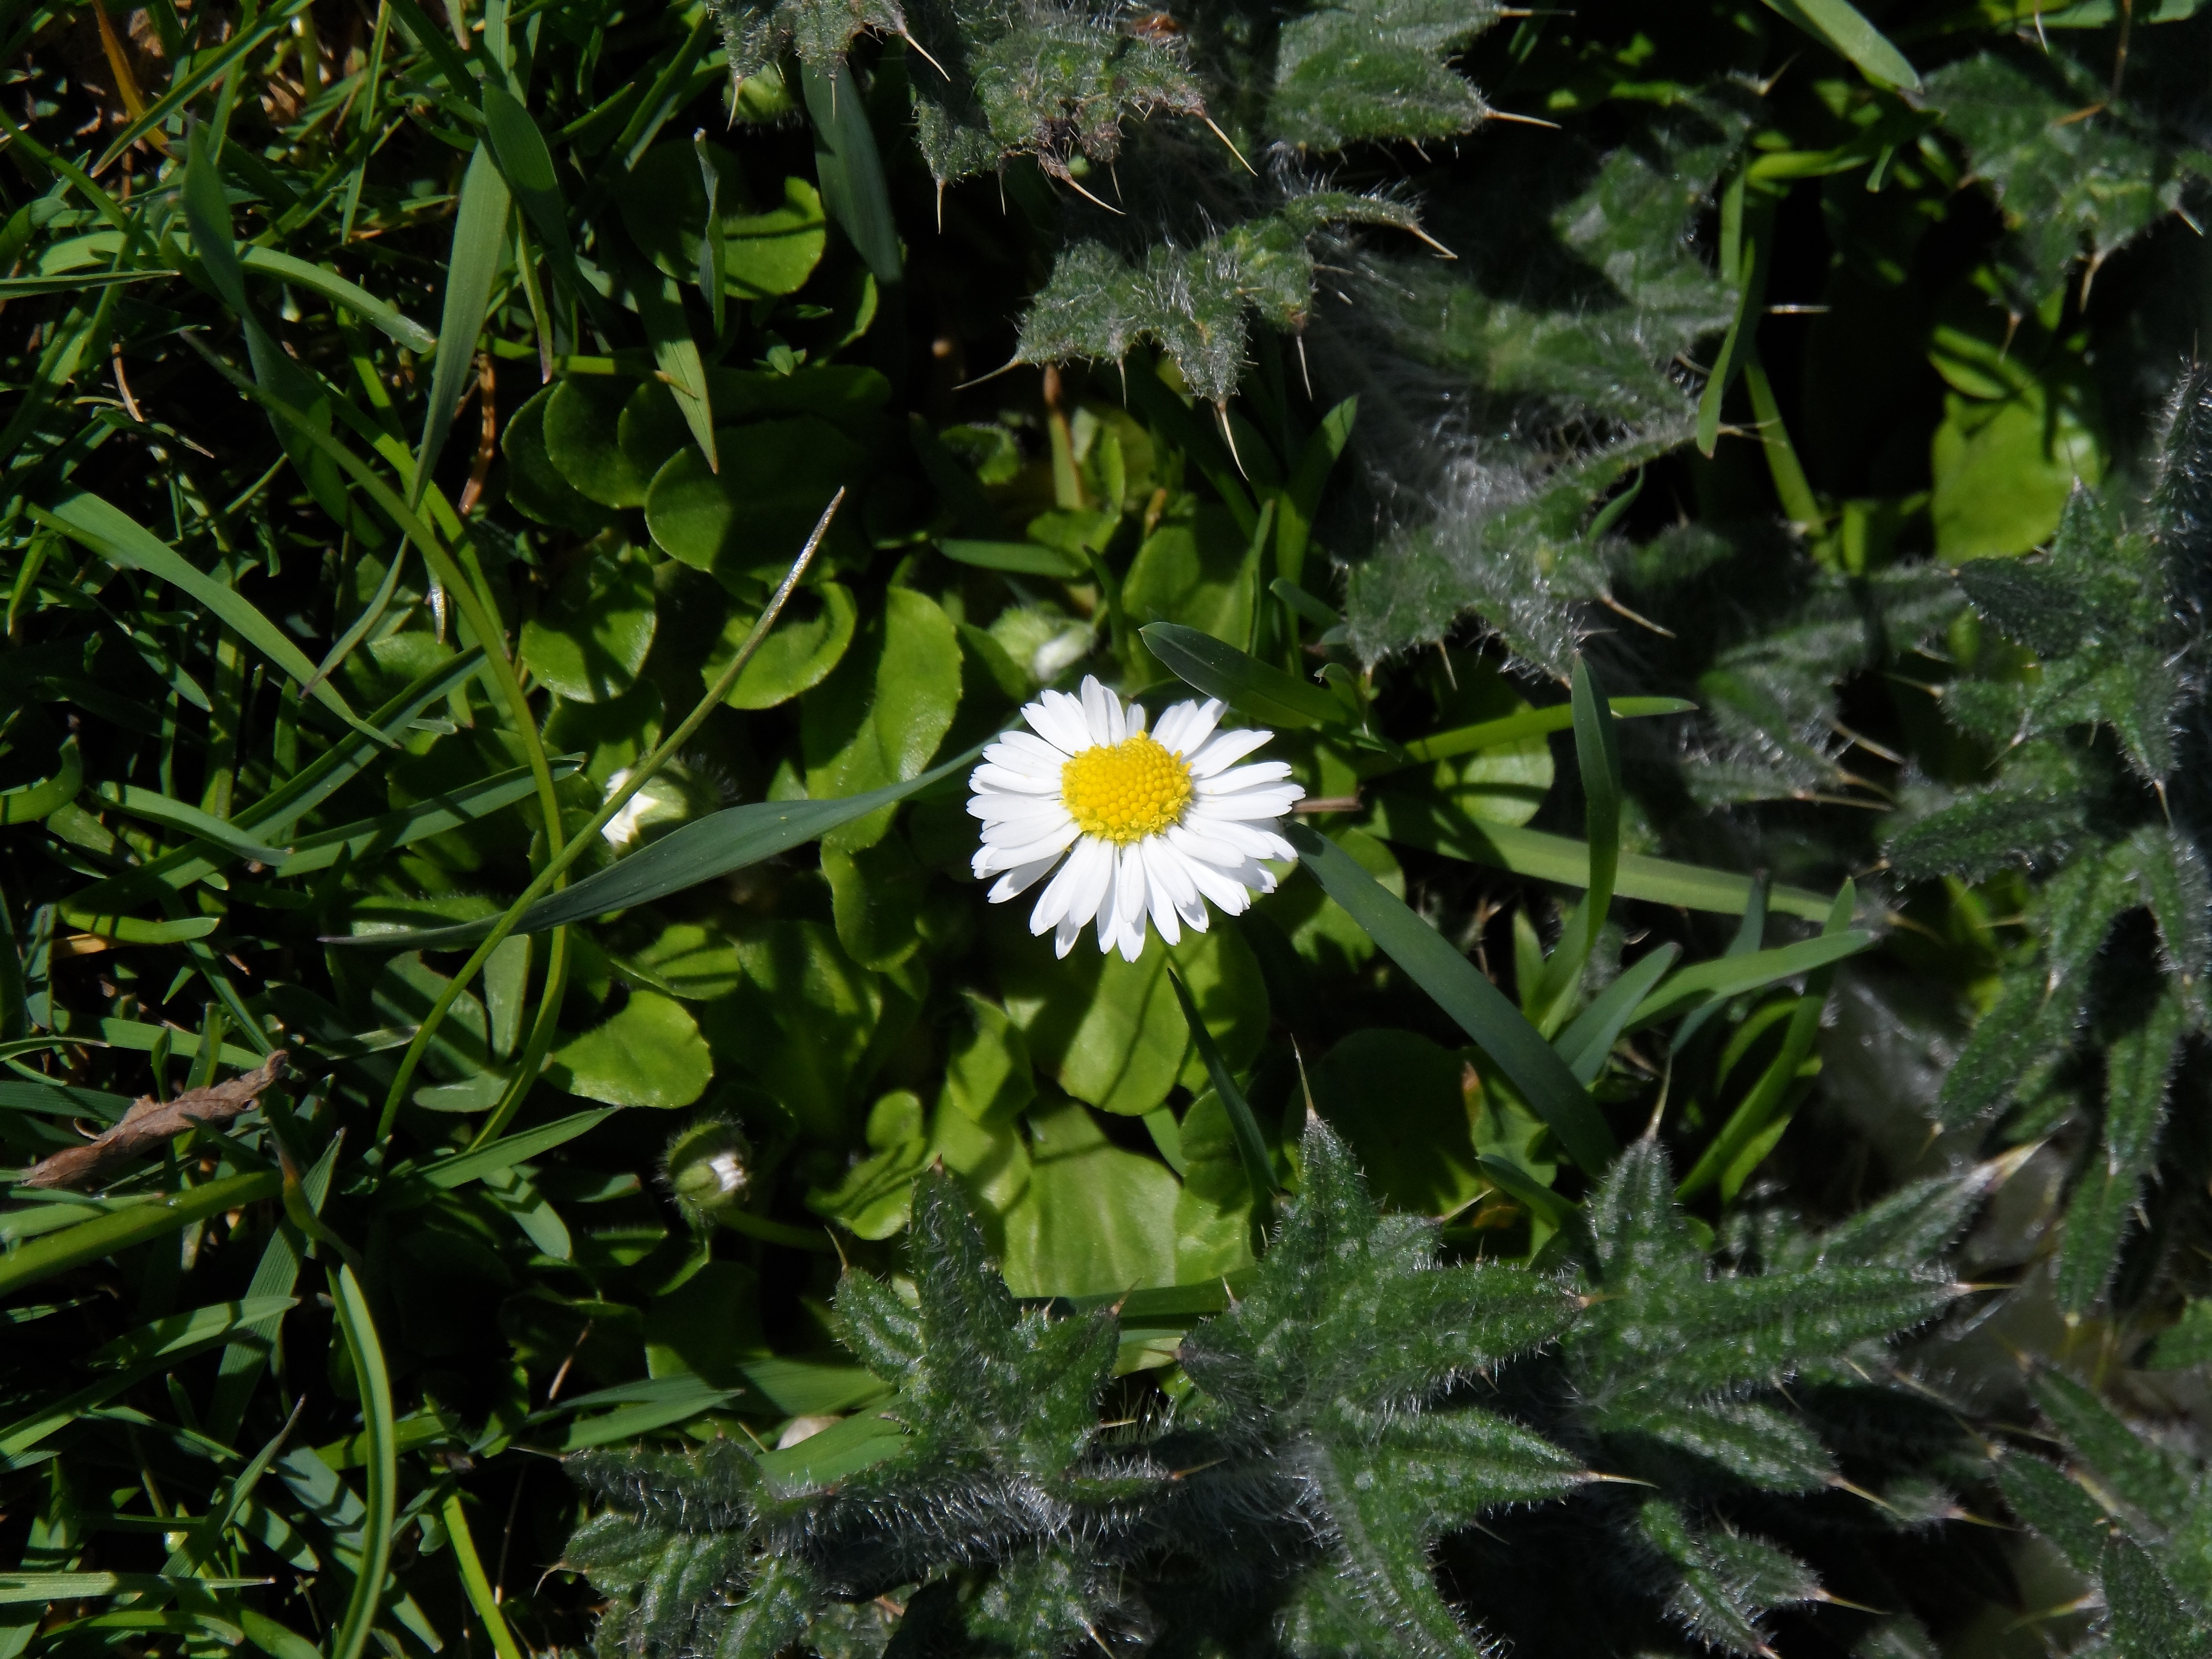
nature, grass, blossom, light, plant, white, meadow, leaf, flower, bloom, summer, daisy, spring, green, grow, botany, yellow, garden, close, flora, sprout, single flower, wildflower, pointed flower, petals, decorative, bright, picturesque, smell, strong, gorgeous, fragrance, hue, composites, splendor, aster like, flowering plant, green stuff, daisy family, tausendsch n, all year round, bellis philosophy, land plant